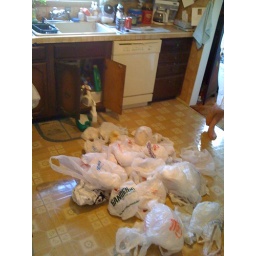
These bags were all stuffed under the kitchen sink at my Grandpa's!!!